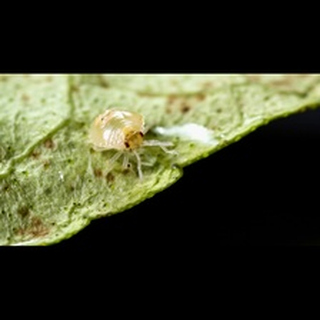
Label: wheat_mite